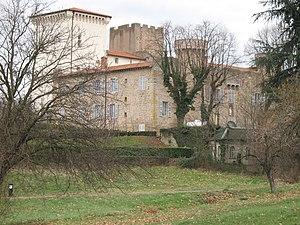
Le château de Charly olim Charleu est un ancien château fort, du XIIIᵉ siècle, remanié au XVIIIᵉ siècle et mutilé au XIXᵉ siècle, qui se dresse sur la commune de Charly dans la métropole de Lyon en région Auvergne-Rhône-Alpes.